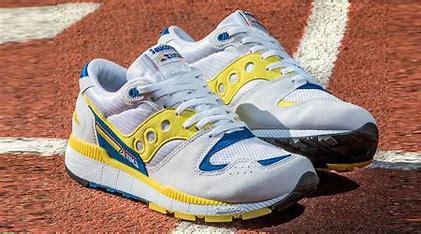
Brand: Saucony
Model: Azura